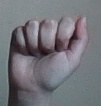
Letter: saad